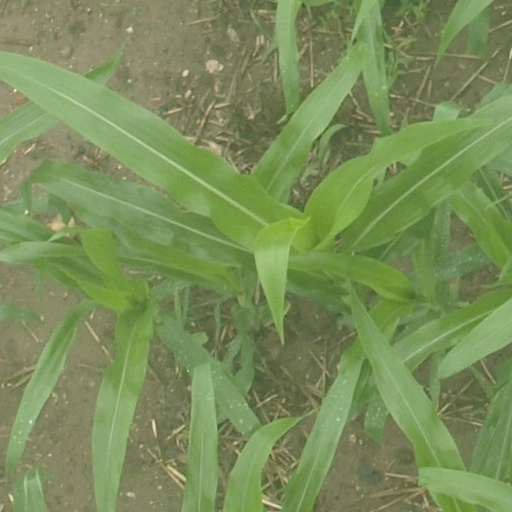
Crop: maize; corn